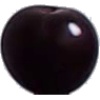
Label: cherry_wax_black